Spark printing

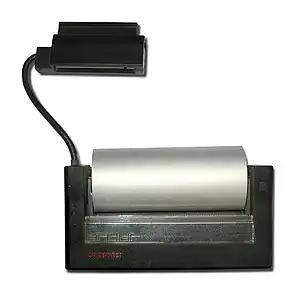
The Sinclair ZX Printer, a small spark printer for the ZX81 and ZX Spectrum computers

Spark printing is an obsolete form of computer printing and before that fax and chart recorder printing which uses a special paper coated with a conductive layer over a contrasting backing, originally black carbon over white paper but later aluminium over black paper. Printing on this paper uses pulses of electric current to burn away spots of the conductive layer. Typically, one or more electrodes are swept across the page perpendicular to the direction of paper motion to form a raster of potential burnt spots.